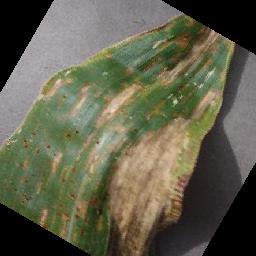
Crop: corn
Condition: (maize)_cercospora_spot_gray_spot